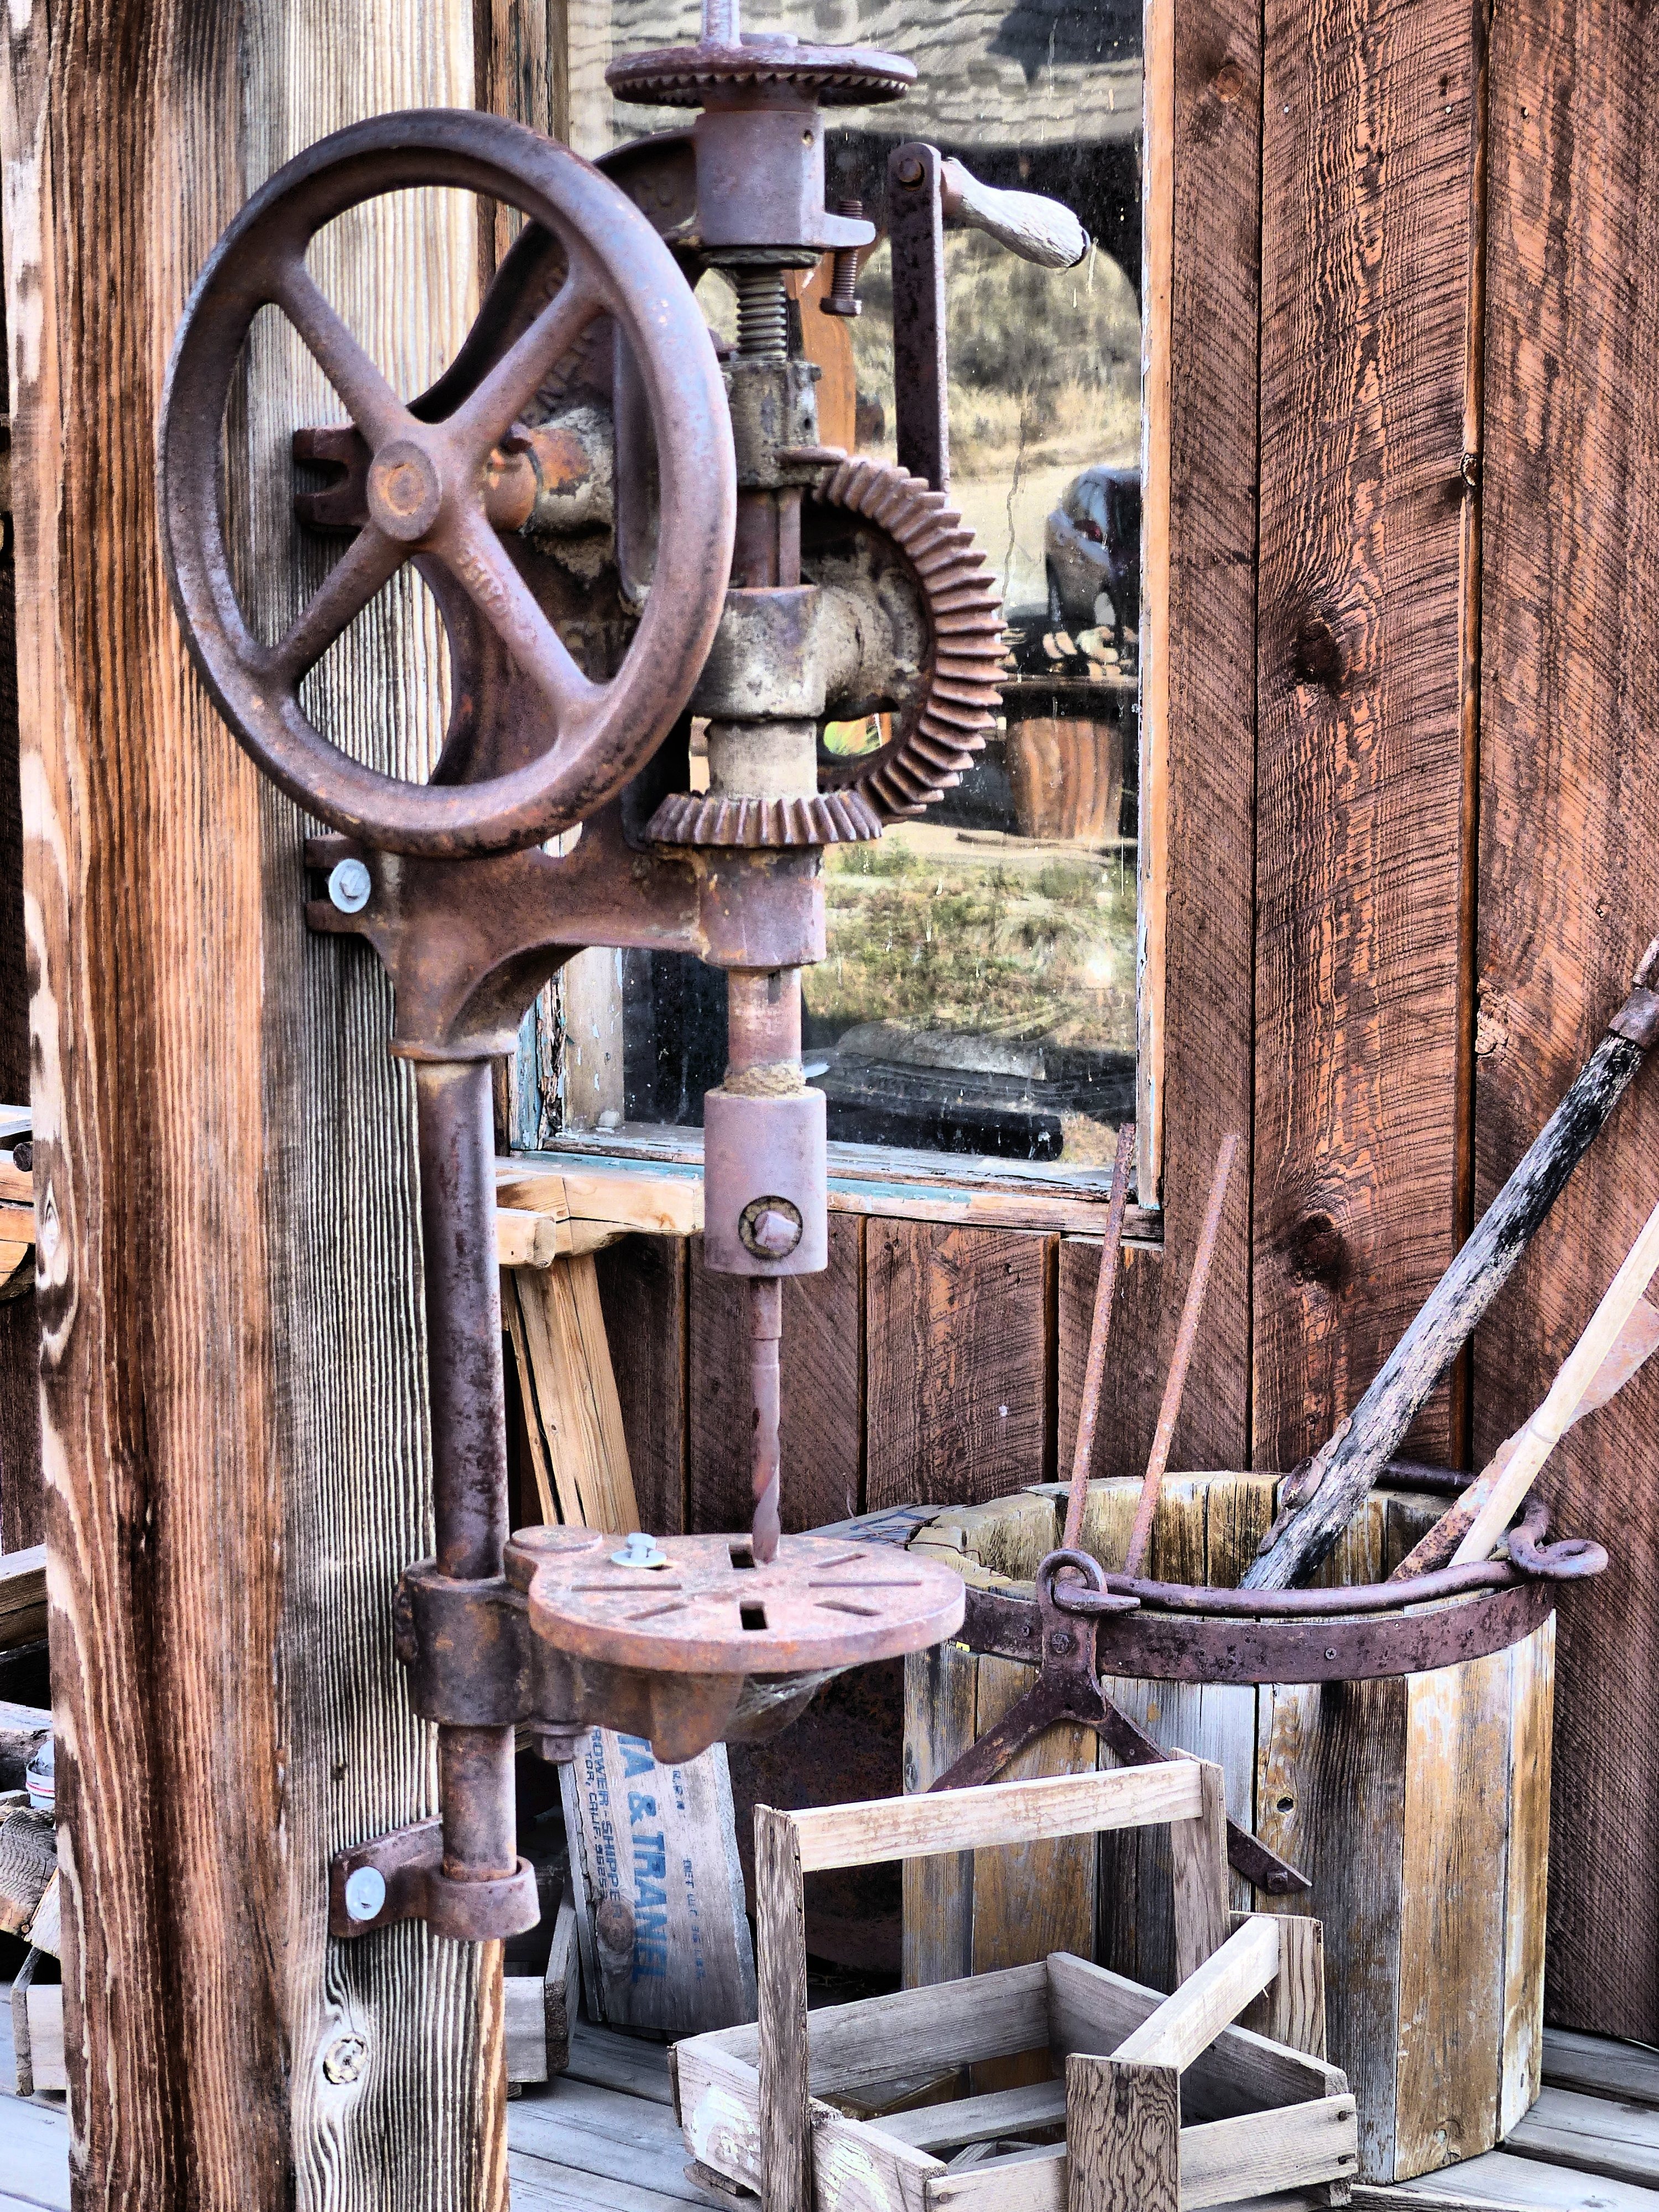
outdoor, wood, vintage, antique, countryside, wall, rust, metal, ancient, old building, sculpture, hdr, art, buildings, canada, rusty, wooden, ghost town, iron, heritage, tourist attraction, british columbia, farm equipment, western style, wild west, man made object, heritage site, metal rusty, deadman ranch